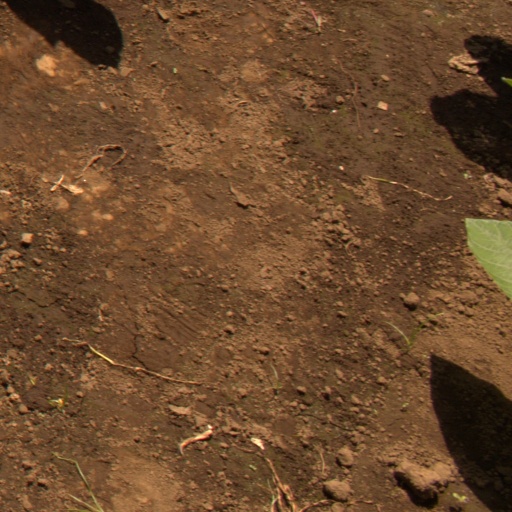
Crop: soybean